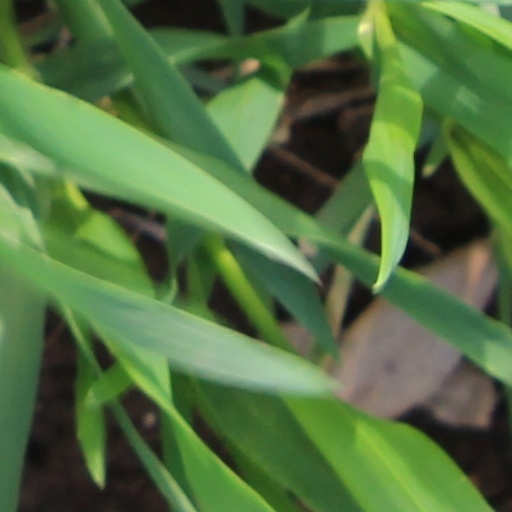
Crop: wheat